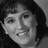
Emotion: happy